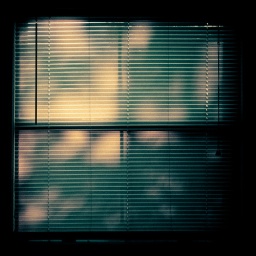
I love the patterns on the window that the sun makes shining through the tree outside in the morning.